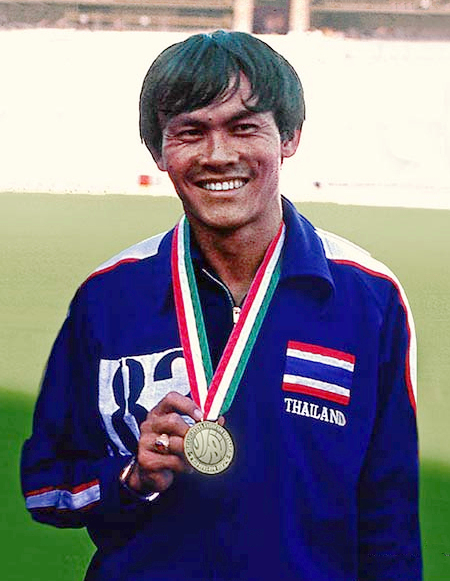
อาณัติ รัตนพล

| image = Anat Ratanapol 1974.jpg
| image_size = 230px
| caption = อาณัติในการแข่งเอเชียนเกมส์ 1974
| height = 163 ซม.
| weight = 59 กก.
| sport = กรีฑา
| event = 100 ม., 200 ม.
| pb =100 ม. – 10.1 วินาที (พ.ศ. 2515)200 ม. – 20.8 วินาที (พ.ศ. 2516)
| show-medals = yes
MedalCountry |
พลตรี อาณัติ รัตนพล เป็นอดีตการวิ่งระยะสั้น|นักวิ่งระยะสั้นชาวไทย ในระหว่างปี พ.ศ. 2513 ถึง พ.ศ. 2521 เขาได้รับรางวัลชนะเลิศการวิ่งผลัดสองครั้งและเหรียญทองเฉพาะบุคคลเจ็ดเหรียญในการแข่งเอเชียนเกมส์และกรีฑาชิงแชมป์เอเชีย ซึ่งโดยทั่วไปแล้วเขาจะได้เหรียญทั้งสามรายการในแต่ละการแข่ง ได้แก่ 100 ม., 200 ม. และการวิ่งผลัด 4×100 ม. เขาเกษียณในปี พ.ศ. 2522 หลังจากได้อันดับสี่ในระยะ 100 ม. จากการแข่งขันชิงแชมป์เอเชีย เขาเข้าแข่งขันในโอลิมปิกฤดูร้อน 1972 และ 1976 แต่ไม่สามารถเข้าสู่รอบชิงชนะเลิศได้สำเร็จ
== เครื่องราชอิสริยาภรณ์ ==
ราชกิจจานุเบกษา, ประกาศสำนักนายกรัฐมนตรี เรื่อง พระราชทานเครื่องราชอิสริยาภรณ์อันเป็นที่เชิดชูยิ่งช้างเผือกและเครื่องราชอิสริยาภรณ์อันมีเกียรติยศยิ่งมงกุฎไทย , เล่ม ๑๒๓ ตอนที่ ๒๓ ข หน้า ๗๗, ๑๘ ธันวาคม ๒๕๔๙
ราชกิจจานุเบกษา, ประกาศสำนักนายกรัฐมนตรี เรื่อง พระราชทานเครื่องราชอิสริยาภรณ์ , เล่ม ๑๑๑ ตอนที่ ๔ ข หน้า ๔๓, ๒๓ กุมภาพันธ์ ๒๕๓๗
ราชกิจจานุเบกษา, ประกาศสำนักนายกรัฐมนตรี เรื่อง พระราชทานเหรียญจักรมาลาและเหรียญจักรพรรดิมาลา, เล่ม ๑๐๕ ตอนที่ ๒๑๕ ง ฉบับพิเศษ หน้า ๑๘, ๑๖ ธันวาคม ๒๕๓๑
== อ้างอิง ==
รายการอ้างอิง|refs=
Anat Ratanapol . all-athletics.com
หมวดหมู่:ทหารบกชาวไทย
หมวดหมู่:นักวิ่งระยะสั้นชายชาวไทย
หมวดหมู่:นักกรีฑาโอลิมปิกชาวไทย
หมวดหมู่:นักกีฬาเหรียญทองเอเชียนเกมส์ชาวไทย
หมวดหมู่:นักกีฬาเหรียญเงินเอเชียนเกมส์ชาวไทย
หมวดหมู่:นักกีฬาเหรียญทองแดงเอเชียนเกมส์ชาวไทย
หมวดหมู่:นักกีฬาเหรียญทองซีเกมส์ชาวไทย
หมวดหมู่:นักกีฬาเหรียญเงินซีเกมส์ชาวไทย